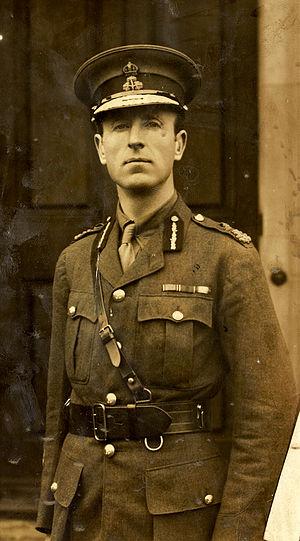
Le secrétaire d'État de l'air était un poste dans le Gouvernement du Royaume-Uni. La personne y étant nommée était chargée de l'administration du ministère de l'Air. Il fut créé le 10 janvier 1919 pour permettre une meilleure gestion de la Royal Air Force. Le ministère de l'Air fut incorporé au ministère de la Défense le 1ᵉʳ avril 1964 et la position de Secrétaire d'État de l'air fut abolie.
Le Leader de la Chambre des lords est le ministre chargé des relations avec la Chambre des lords au sein du gouvernement et membre du Cabinet du Royaume-Uni.
Charles Stewart Henry Vane-Tempest-Stewart, 7ᵉ marquis de Londonderry, appelé Lord Stewart jusqu'en 1884 et vicomte Castlereagh entre 1884 et 1915, est un pair et homme politique britannique. Il est surtout connu pour son mandat de Secrétaire d'État de l'Air dans les années 1930 et pour sa "compréhension" de l'Allemagne nazie dans les années 1930. En 1935, il quitte le ministère de l'Air, mais reste au Cabinet en tant que Lord du sceau privé et chef de la Chambre des lords.